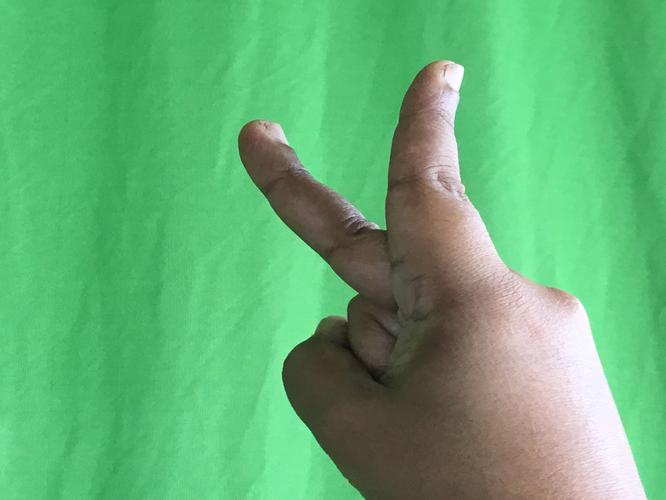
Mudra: Katrimukha
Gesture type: single_hand